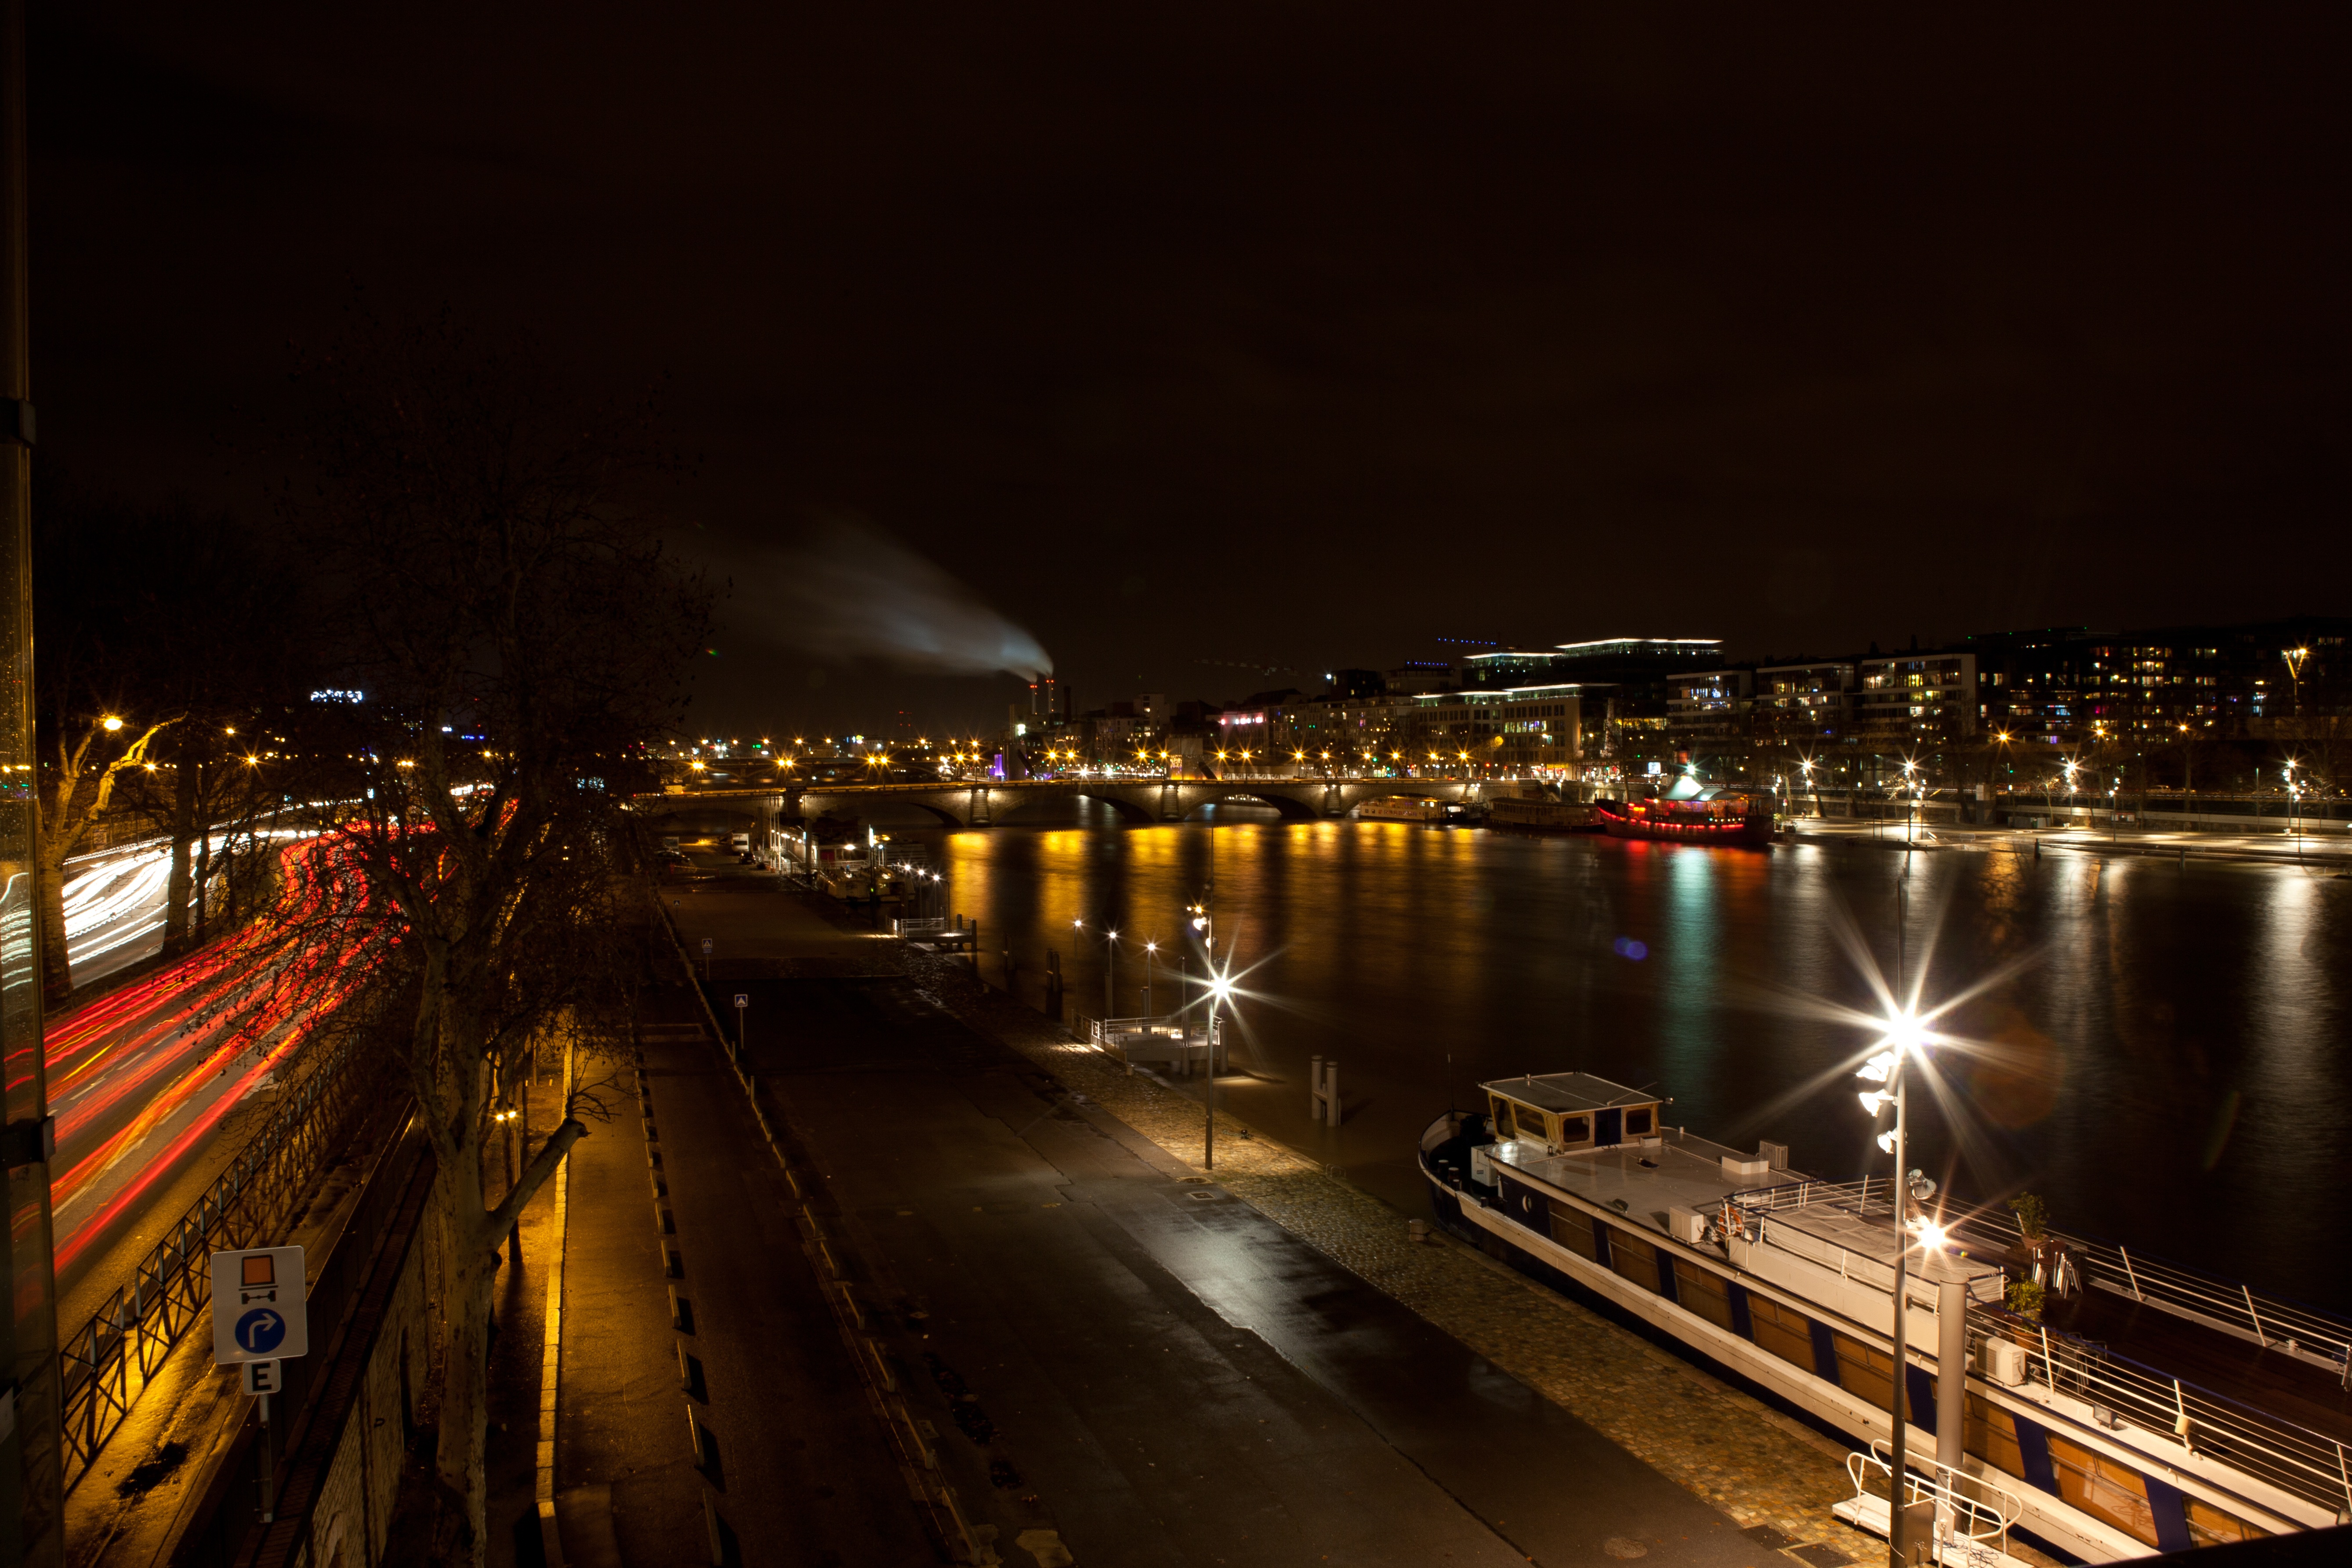
light, bridge, skyline, night, city, paris, cityscape, dusk, evening, reflection, darkness, seine, city night, urban area